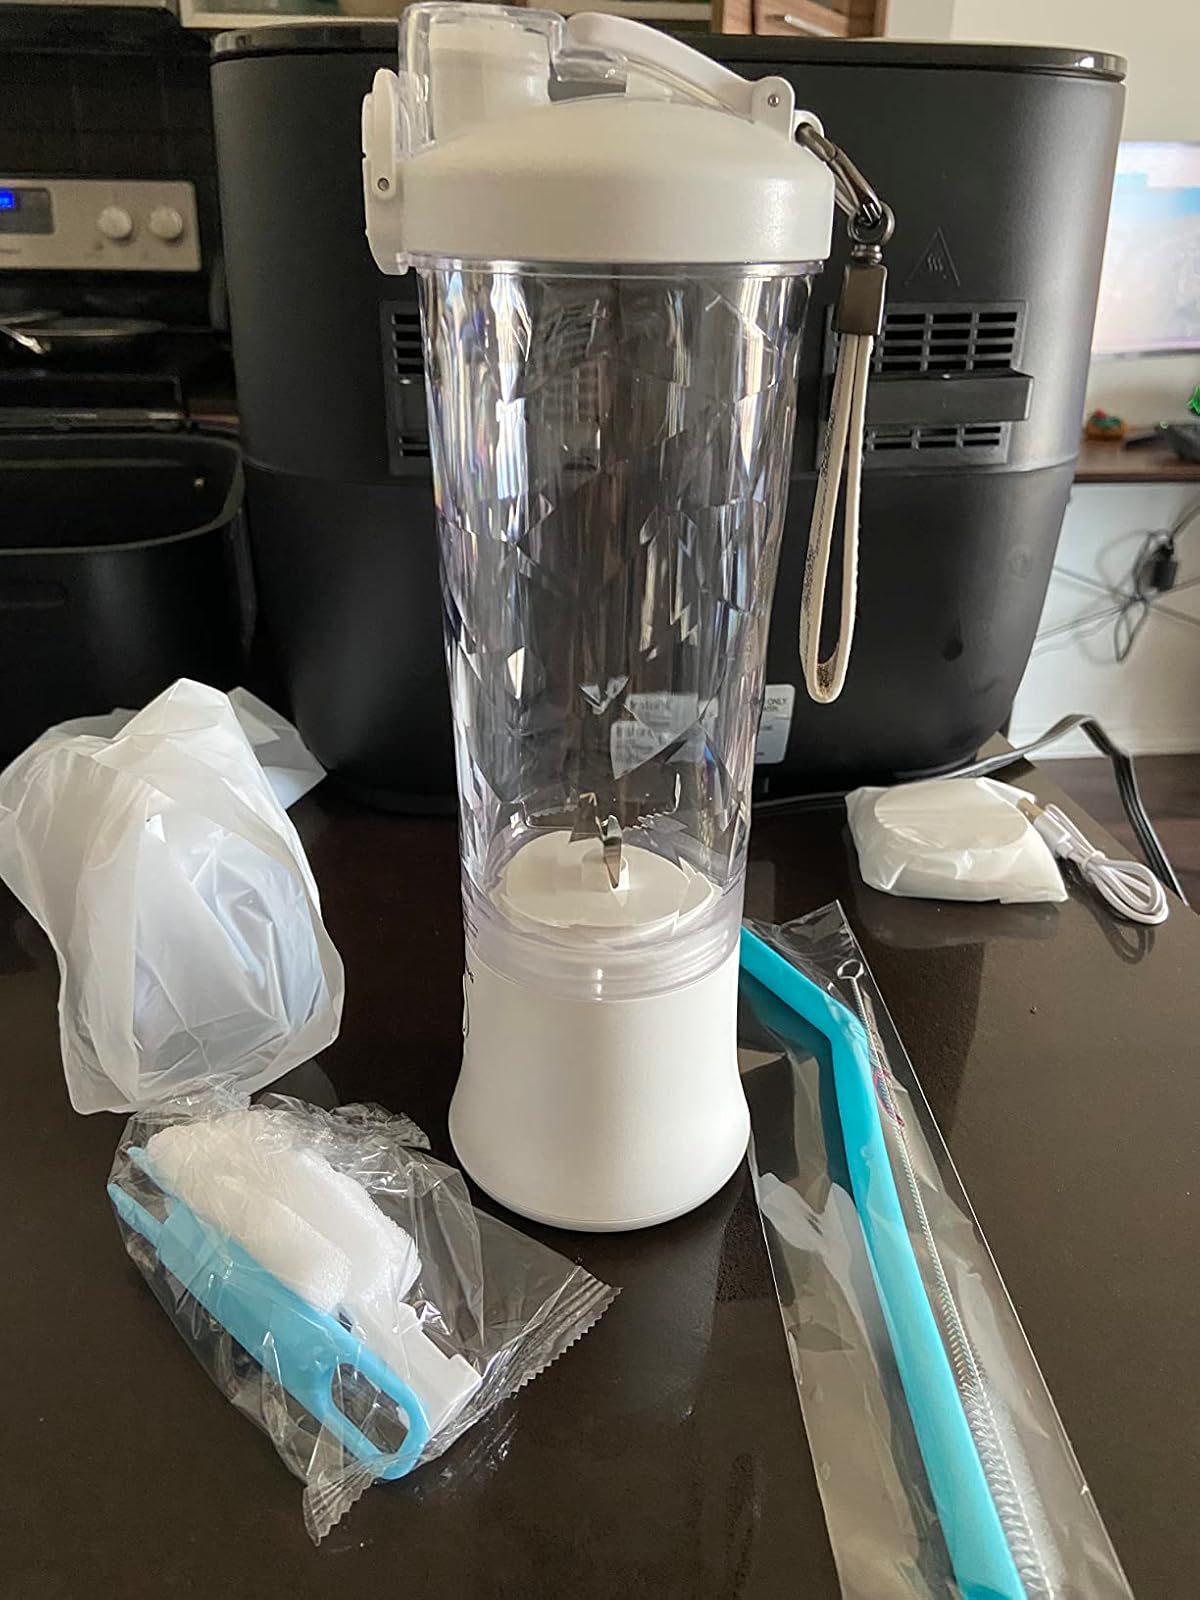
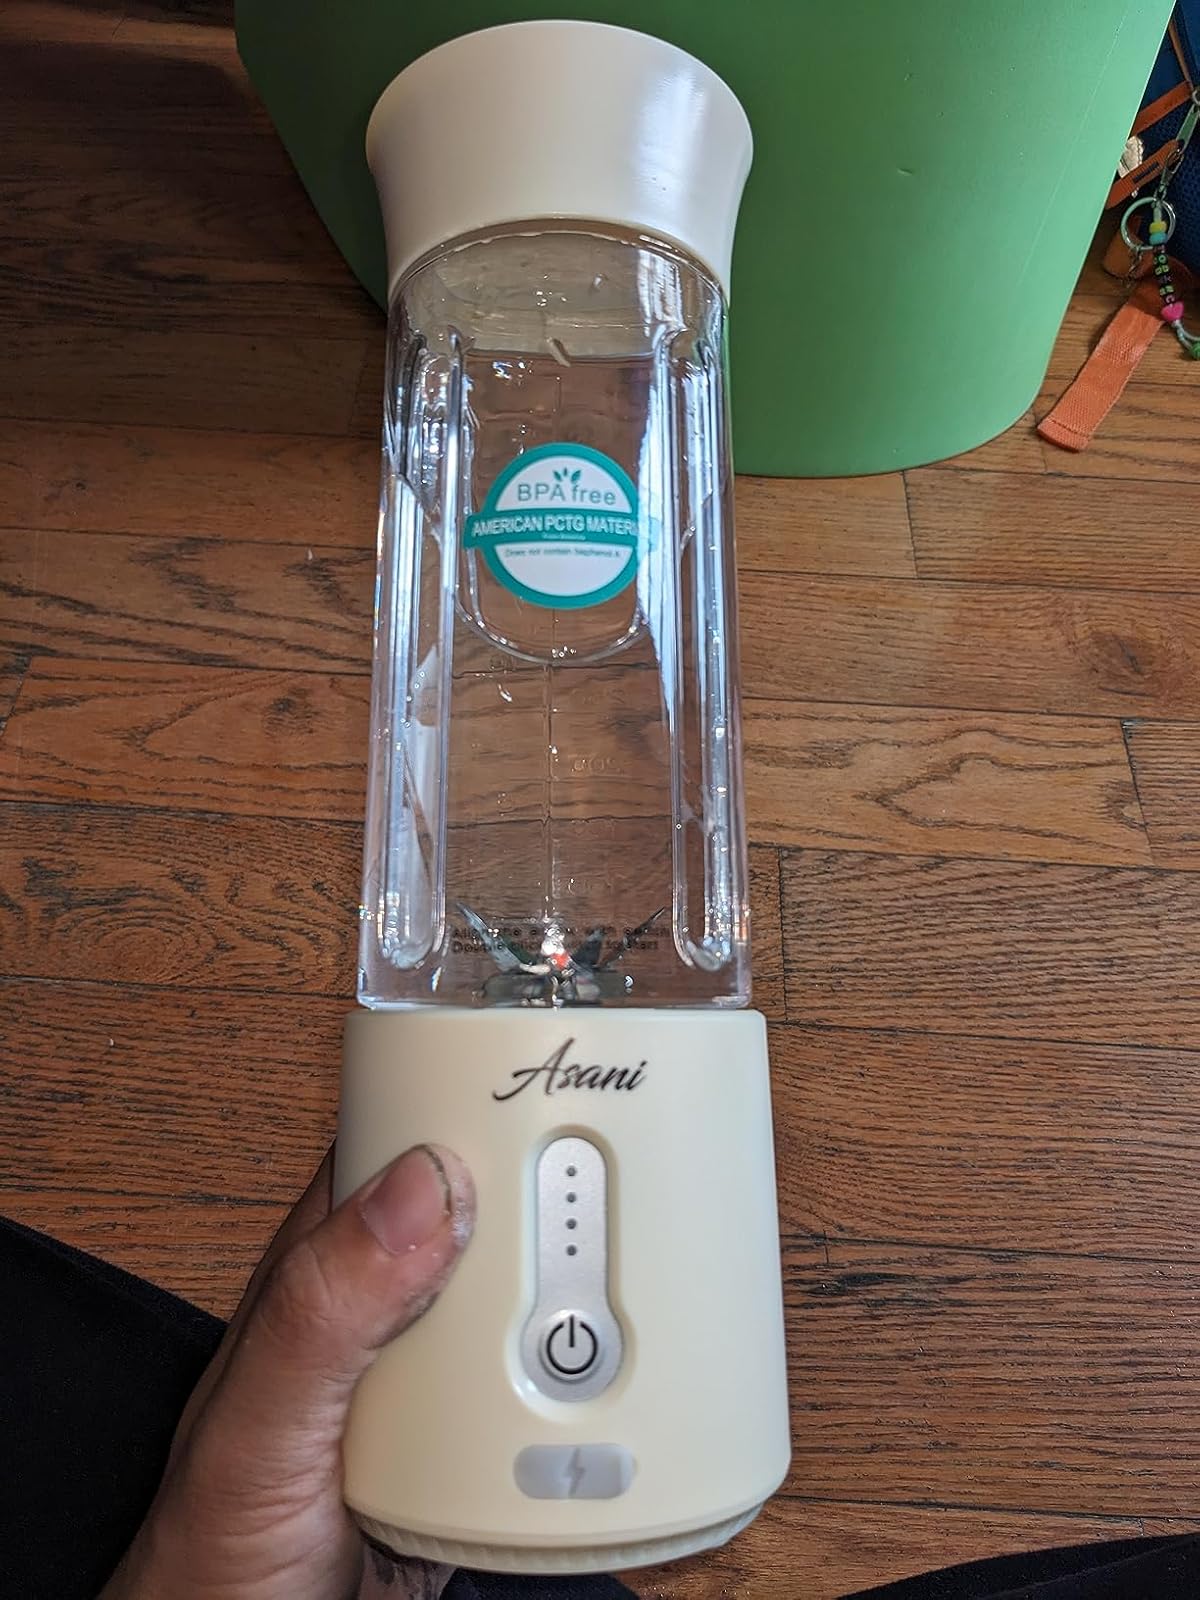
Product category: items_blender
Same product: no